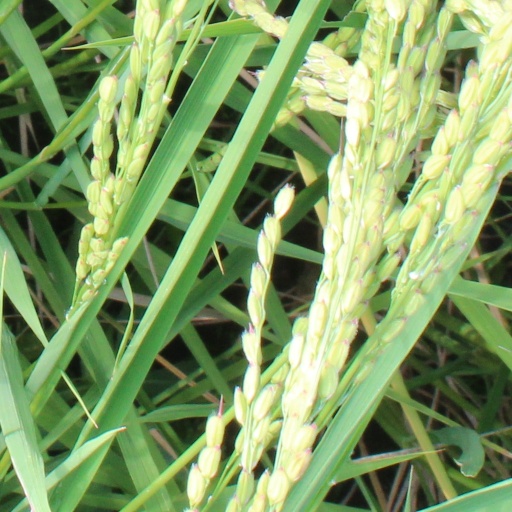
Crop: rice